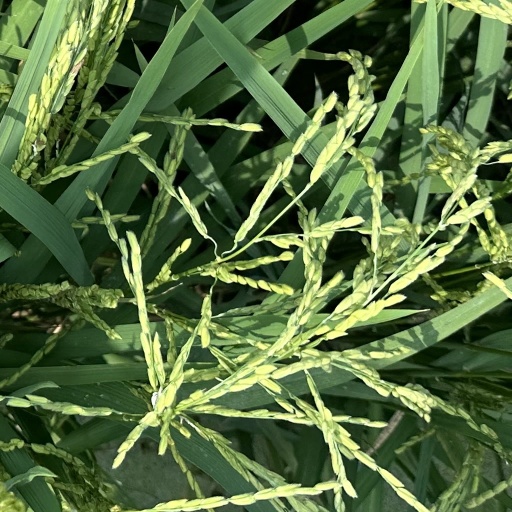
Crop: rice